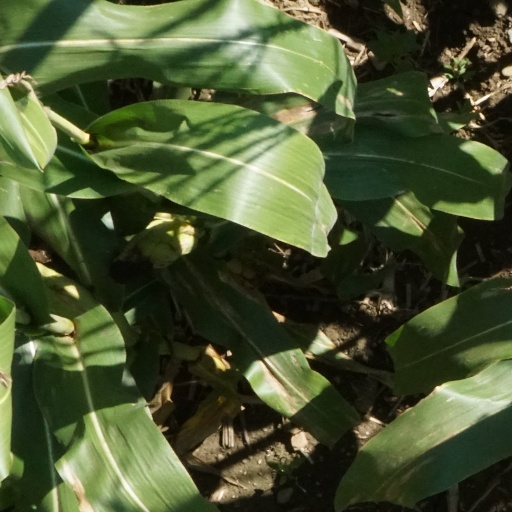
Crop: maize; corn